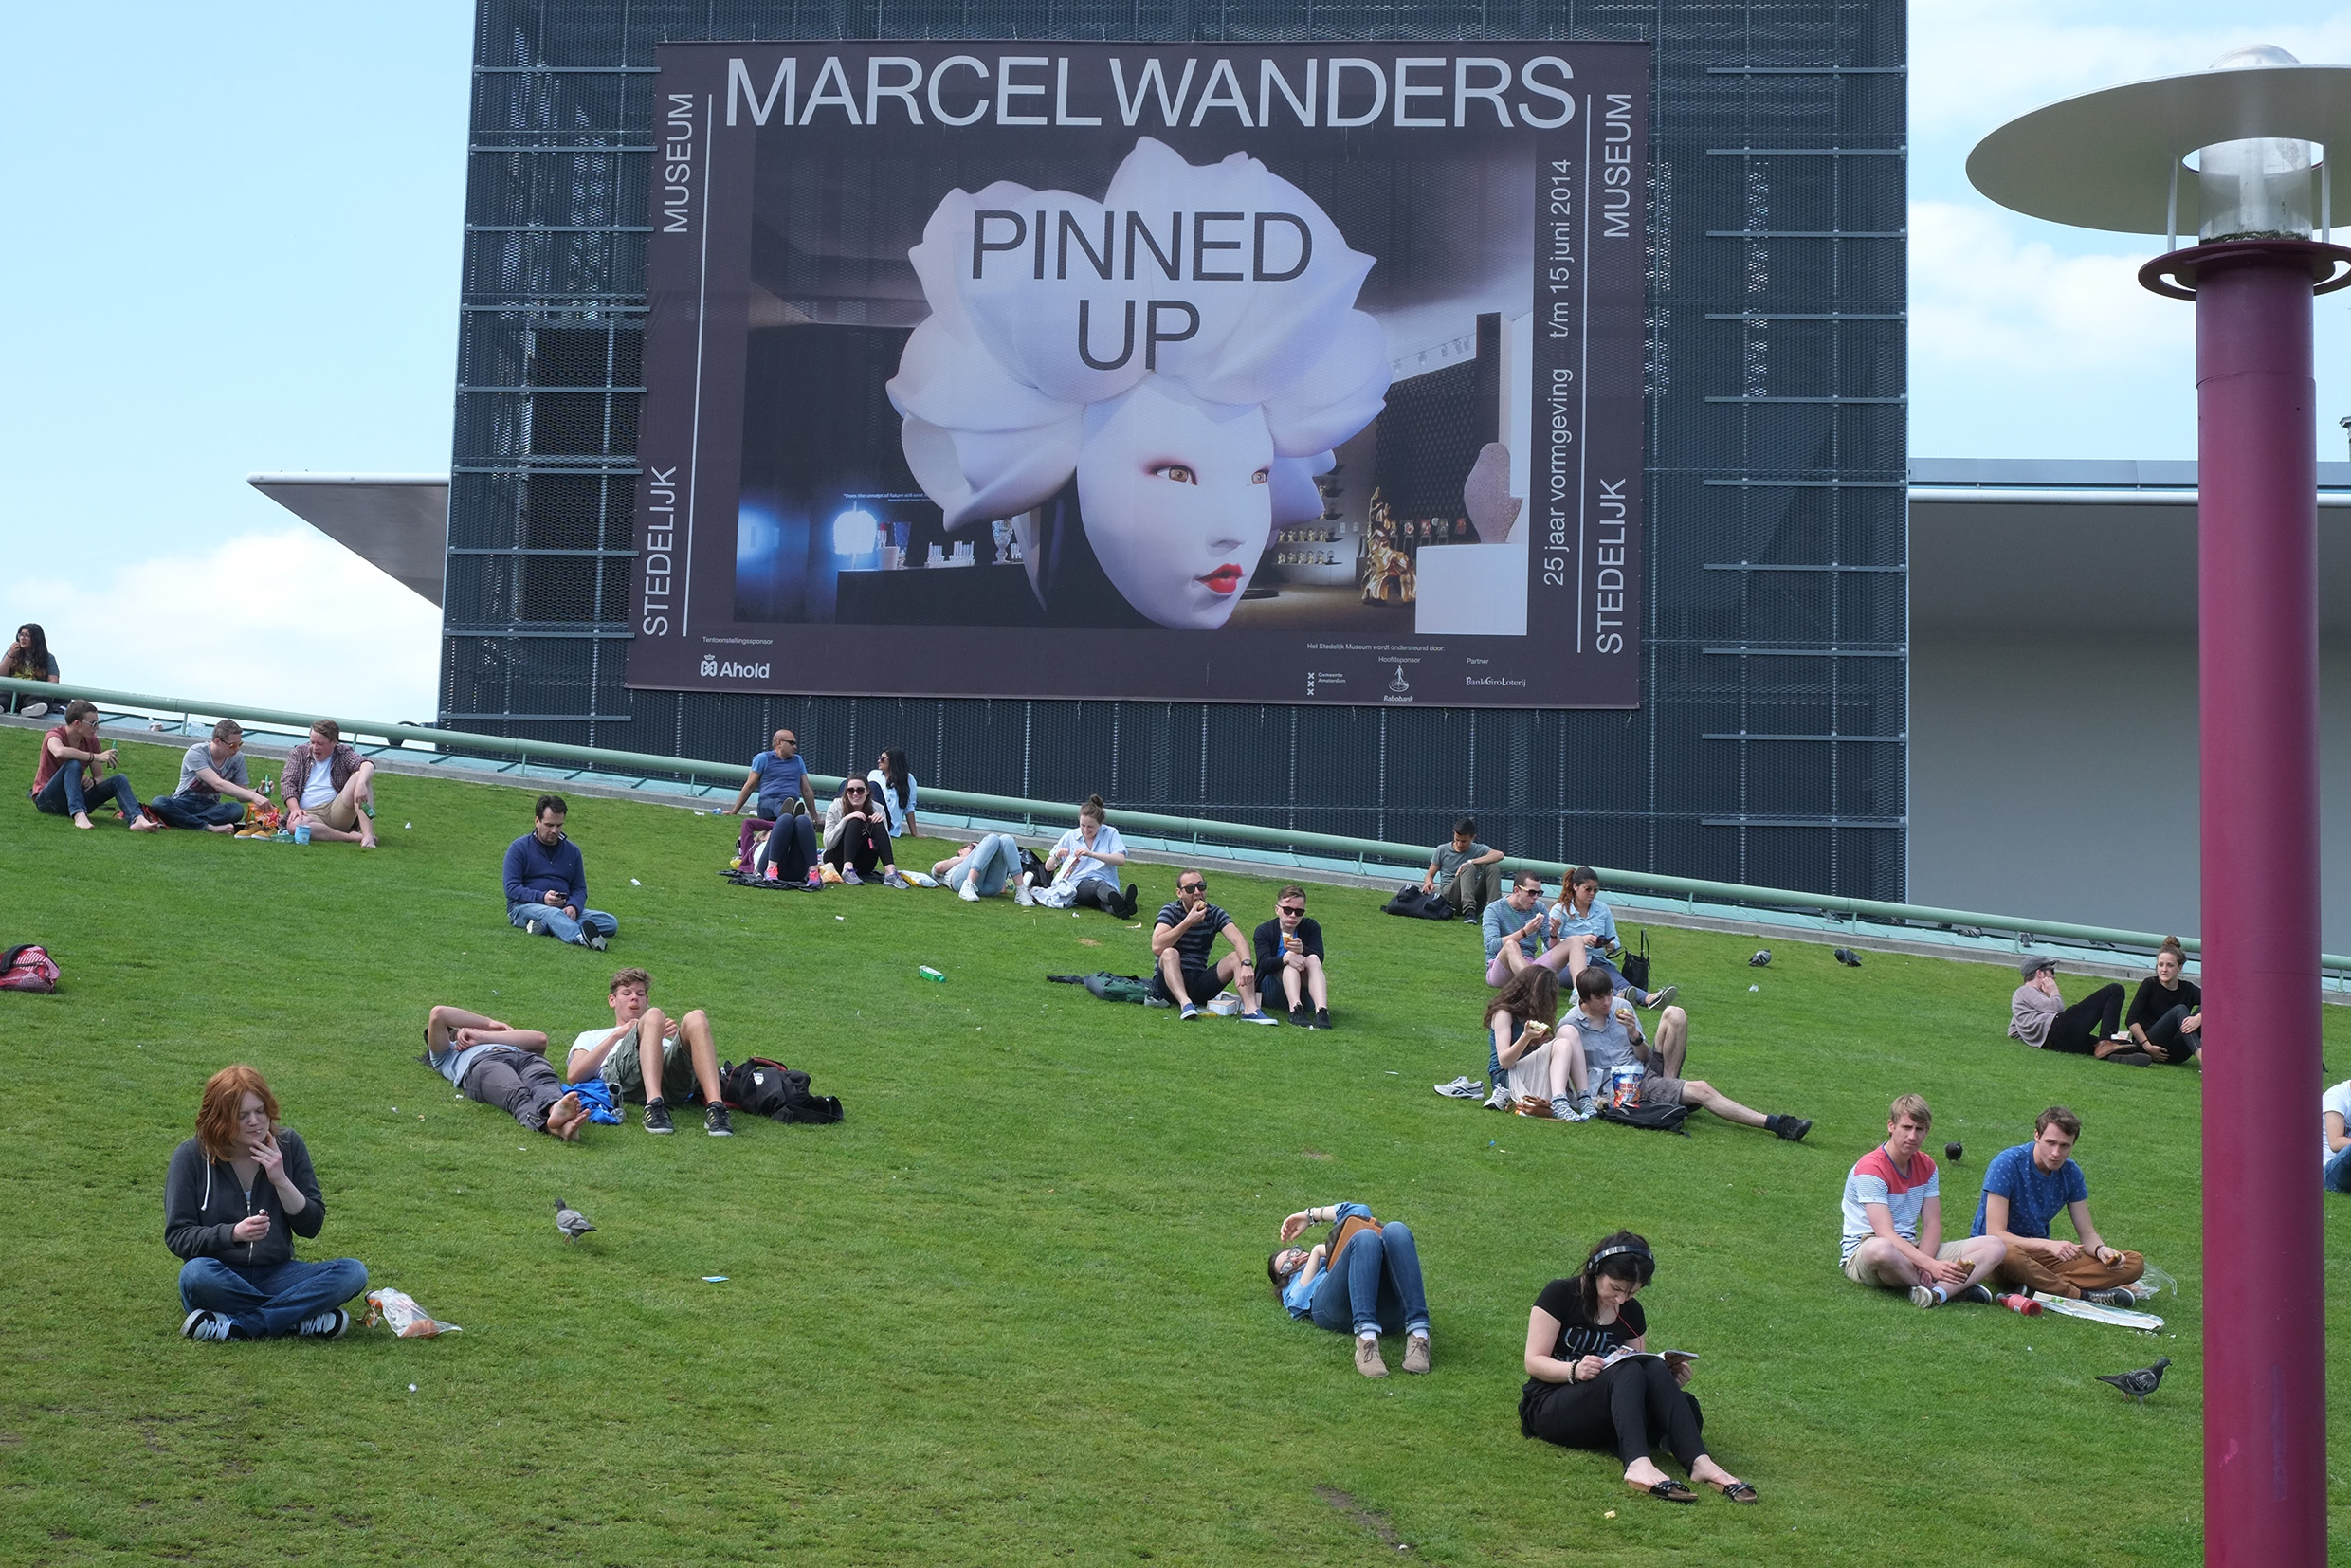
structure, street, urban, travel, fujifilm, stadium, amsterdam, netherlands, fuji, xe1, fujix, fujixe1, xseries, sport venue